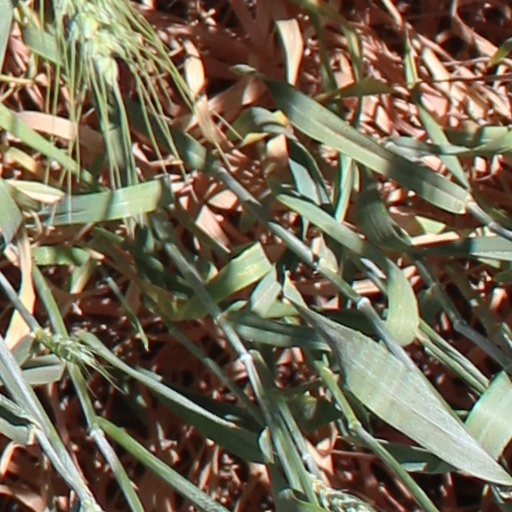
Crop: wheat